Grand Opera House, York

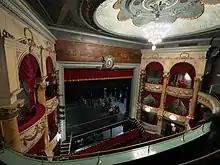
Interior of the Grand Opera House

The front part of the current structure was commissioned as a corn exchange in the mid-1860s. It was designed by George Alfred Dean in the Italianate style, built in red brick and was officially opened on 28 October 1868. The design involved an asymmetrical main frontage facing onto Clifford Street and featured a series of linked round headed windows on the first floor. Internally, the principal room was the main hall which was long and wide. However, the use of the building as a corn exchange declined significantly in the wake of the Great Depression of British Agriculture in the late 19th century.